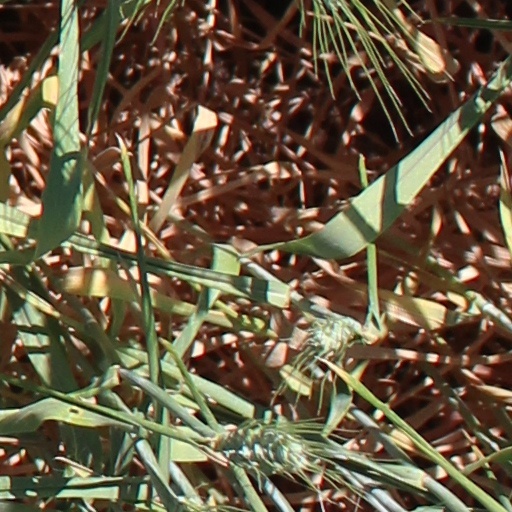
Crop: wheat